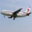
Label: airplane